Delhi Transco Limited

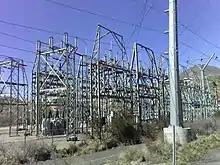
A transmission substation increase the voltage of electricity coming in to allow it for long-distance transmission.

The position is that as per available records, the first diesel Power Station was established in Delhi in the year 1905 when a private English Company by name M/s. John Fleming was given permission to generate electricity under the provisions of the Indian Electricity Act 1903. The above-mentioned Company was given the responsibility both of generation and distribution of power in a limited manner. That Company after obtaining license under the provisions of Electricity Act 1903 had set up a small 2 MW Diesel set at Lahori Gate in Old Delhi. Later on, this very Company was converted as Delhi Electricity Supply and Traction Company. In the Year 1911, the power generation was augmented by Steam Generation Station. In the year 1932, the management of Central Power House was handed over to New Delhi Municipal Committee (NDMC). In the field of power generation and distribution, a major break through was achieved in 1939 when Delhi Central Electricity Power Authority (DCEPA) was established. This company was responsible for the supply of power to the areas covered by Local Bodies, namely, the Municipal Committees of Delhi, West Delhi and South Delhi, the Notified Area Committees of Red Fort, Civil Lines, Mehrauli, Najafgarh, and the District Board of Delhi. The supply of electricity to the Municipal Committees of Delhi-Shahdara and the Notified Area of Narela was done by different private agencies. In 1947 DCEPA took over a Private Limited Company by name Delhi electric Supply & traction Company Limited.